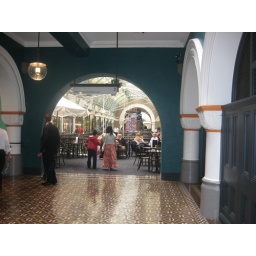
QVB 3rd floor above ground